The Golden Age of Grotesque

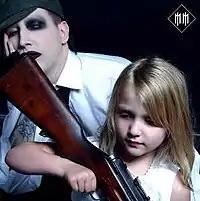
Photograph by Gottfried Helnwein which accompanied Manson's essay to the Rock and Roll Hall of Fame and Museum. Helnwein later expressed dissatisfaction that this image was not selected as the album's cover.

Eschewing the lyrical depth and volume of symbolism found on "Holy Wood (In the Shadow of the Valley of Death)" (2000), the album is relatively straightforward: its lyrical content primarily deals with relationships, and, in an extended metaphor, Manson compares his own often-criticized work to the "Entartete Kunst" banned by the Nazi regime. The record utilizes the narrative mode of stream of consciousness as Manson attempts to examine the response of the human psyche during times of crisis, particularly focusing on the mindset of lunatics and children. These were of particular interest to the vocalist, as "they don't follow the rules [of society]." Several songs incorporate elements commonly found in playground chants and nursery rhymes, which Manson would "pervert into something ugly and lurid."